Liya Kebede

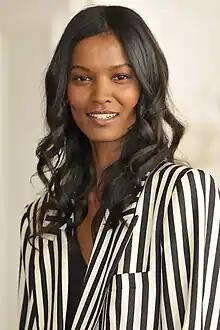
Kebede in 2009

Liya Kebede (born 1 March 1978) is an Ethiopian-born model, maternal health advocate, clothing designer, and actress. She has appeared on the cover of "Vogue" 20 times.